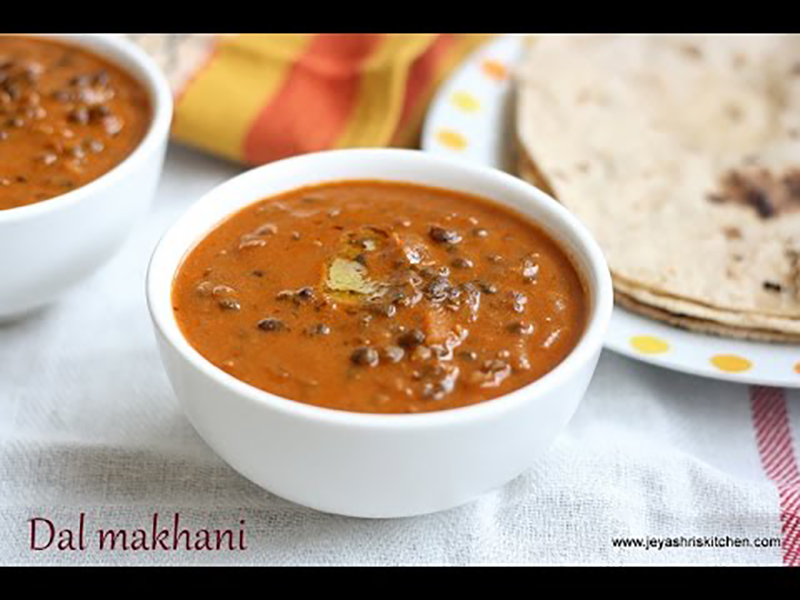
Dish: dal_makhani